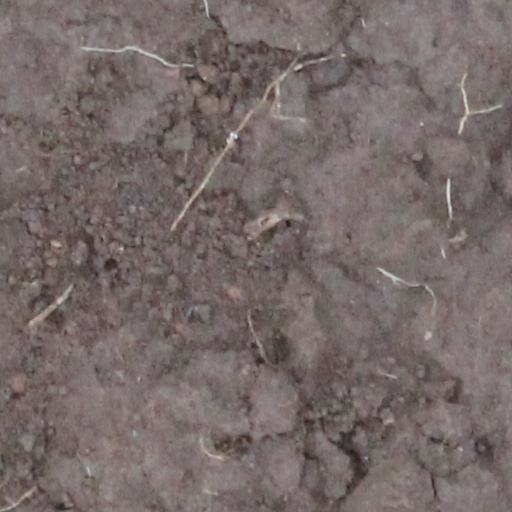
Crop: wheat